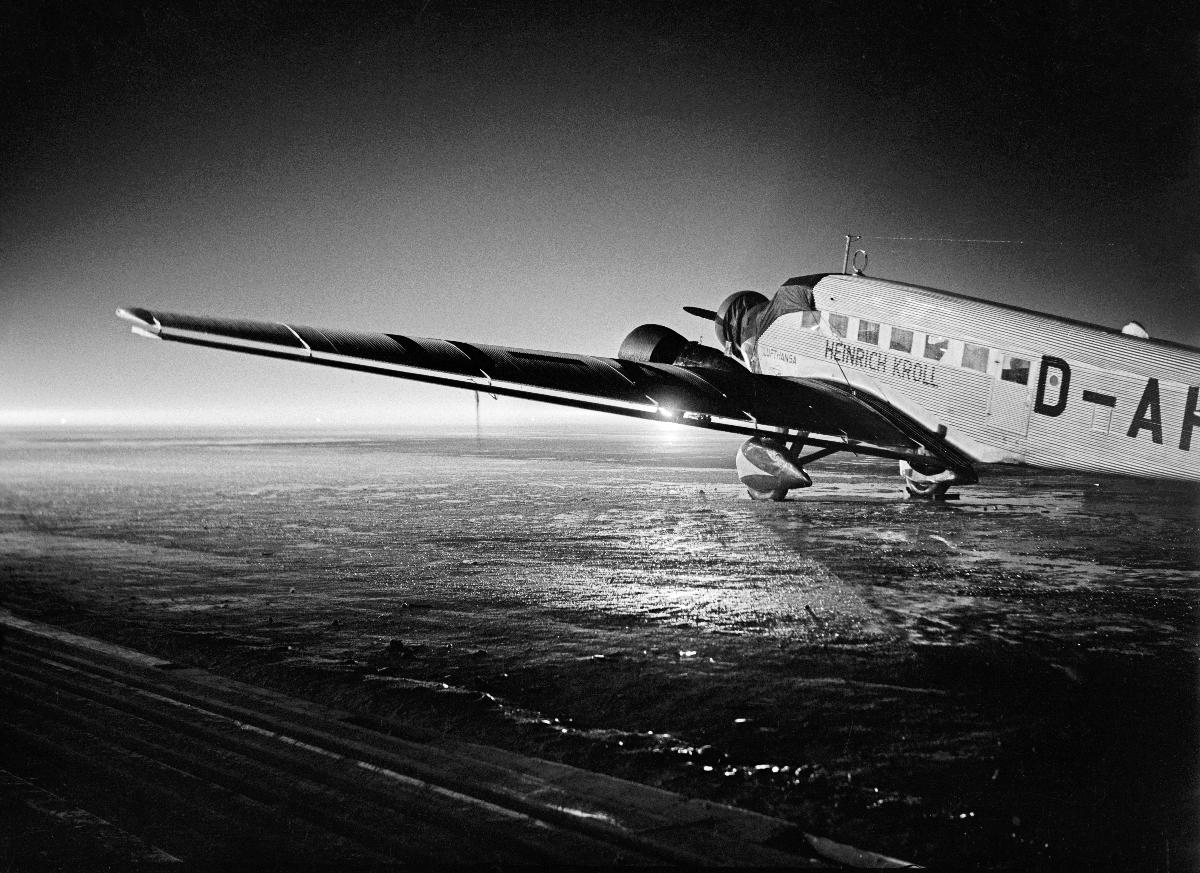
Saksalainen lentokone Tattarisuon lentokentällä
Ett tyskt flygplan på Tattarmossens flygfält; A German airplane on Tattarisuo Air Field
sisällön kuvaus: Lentokoneita Tattarisuon lentokentällä 2.9.1937. Saksalainen lentokone. content description: Airplanes on Tattarisuo Air field 2.9.1937. A German airplane. innehållsbeskrivning: Flygplan på Tattarmossens flygfält 2.9.1937. Ett tyskt flygplan.
Kuvaaja: Sundström, Hugo, kuvaaja
Vuosi: 1937
Paikka: Suomi, Uusimaa, Helsinki, Tattarisuo Helsinki; Suomi, Uusimaa, Helsingin maalaiskunta
Aiheet: liikenne; lentokoneet; lentokentät; yökuva; Heinrich Kroll; HBL; traffic; airplanes; airfields; air traffic; aeroplanes; night pictures; trafik; flygplan; flygfält; flygtrafik; nattbilder